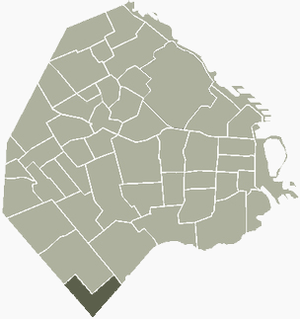
Villa Riachuelo est un des quarante-huit quartiers de Buenos Aires.